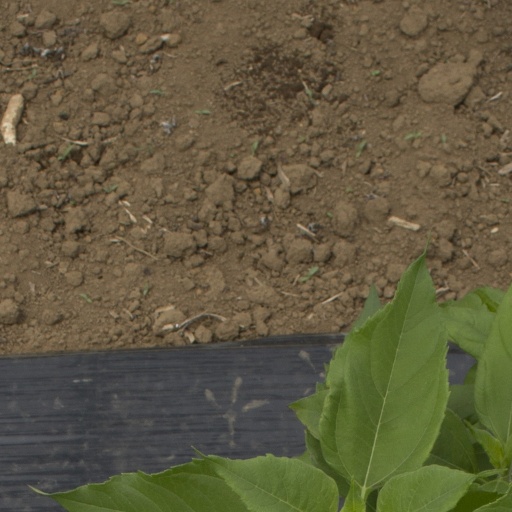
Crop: Jerusalem artichoke